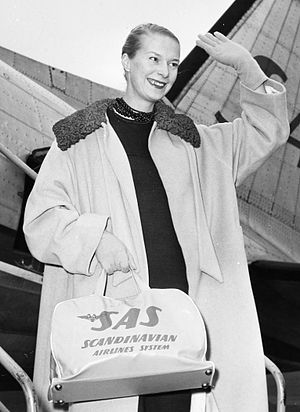
Katja Geiger
Katja Ingergard Geiger var en svensk modedesigner, der blev kendt som Katja of Sweden.